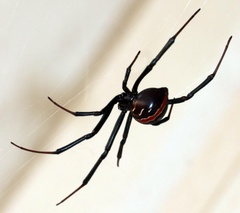
Species: Lactrodectus_hesperus